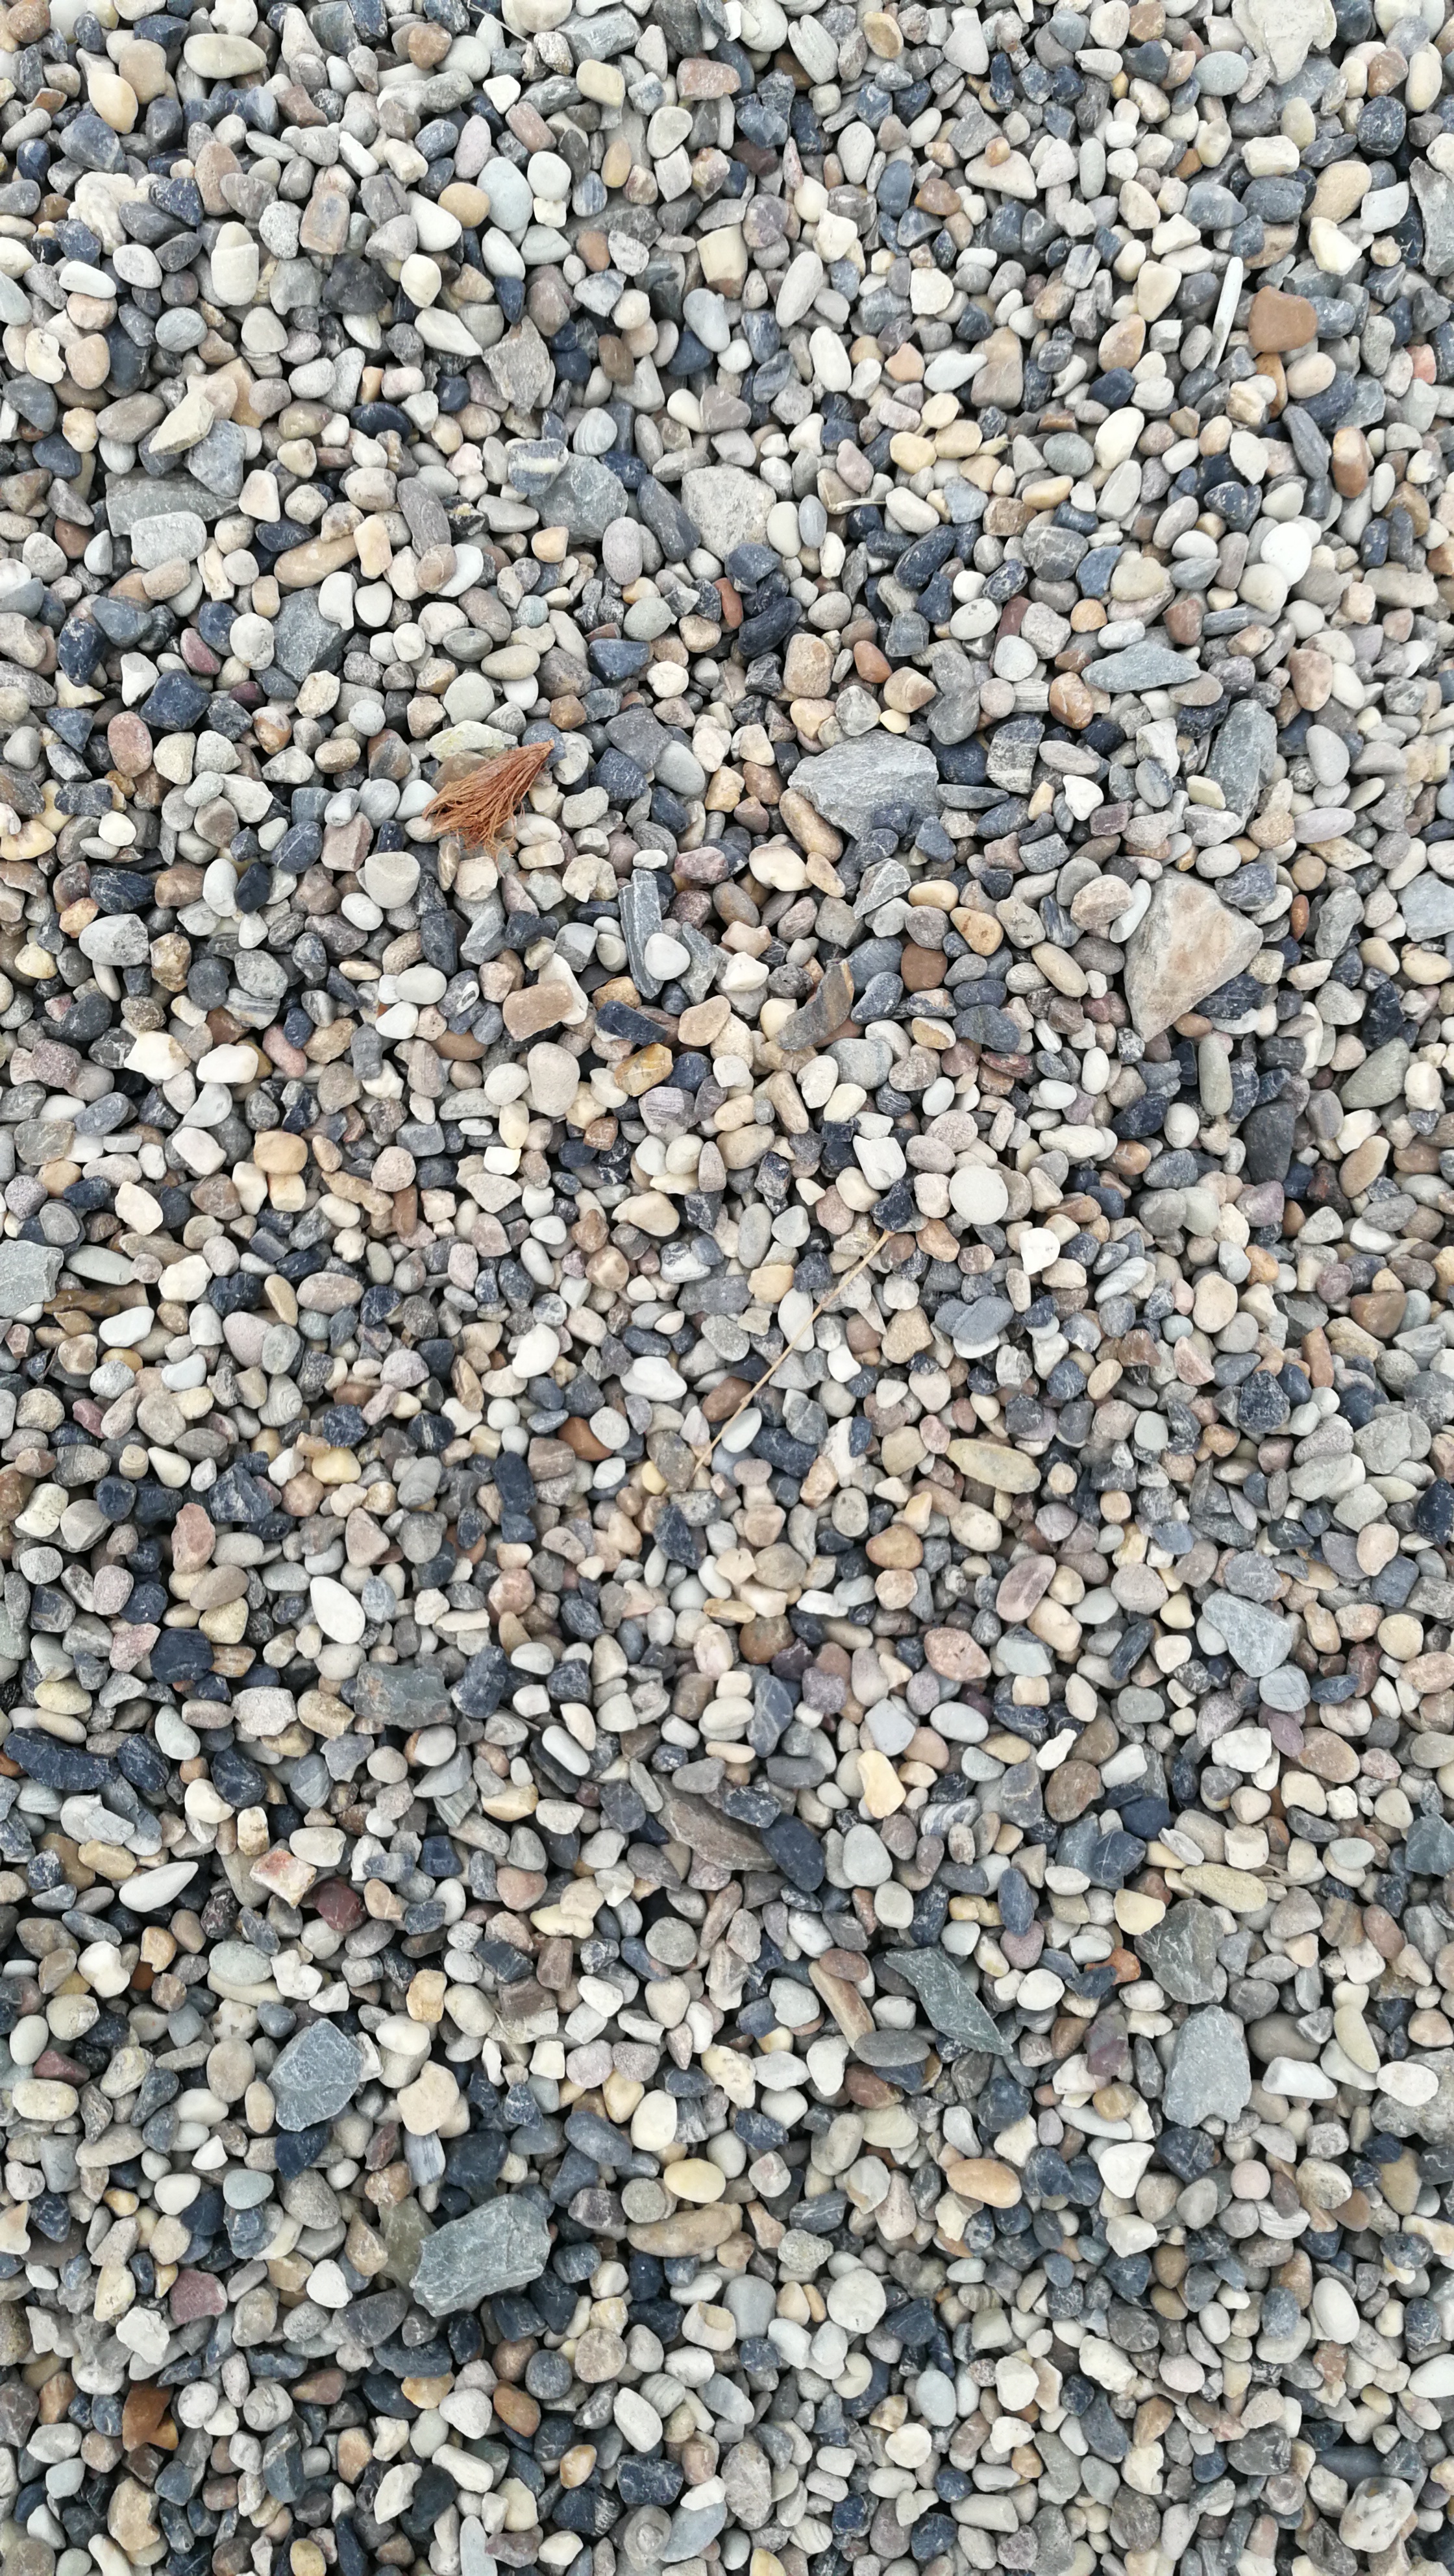
stone, stones, pattern, sand, geology, mixture, pebble, rock, soil, rubble, gravel, bedrock, asphalt